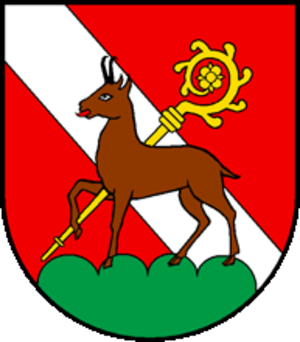
Botterens est une localité et une commune suisse du canton de Fribourg, située dans le district de la Gruyère.